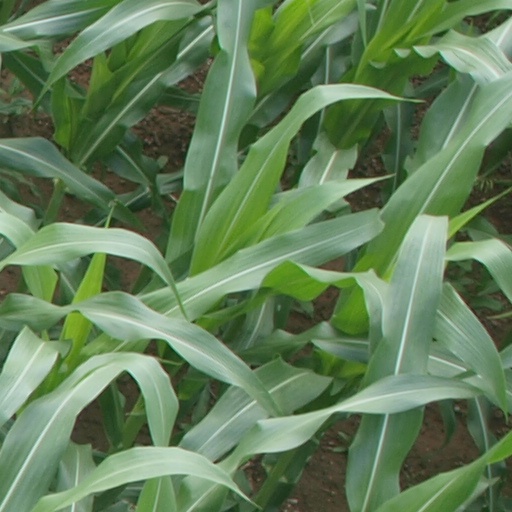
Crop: maize; corn